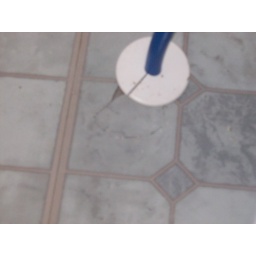
cracked linoleum around water line in bathroom